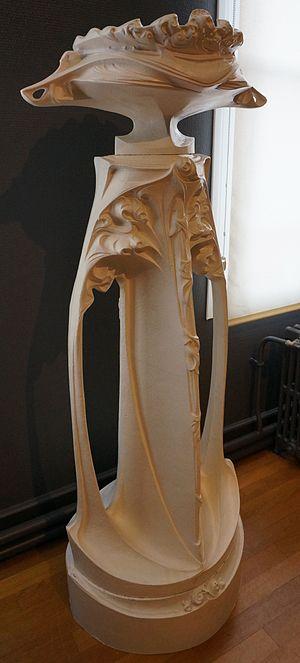
Art Nouveau (Hector Guimard) — Présenté au Musée Fonte d'art Saint-Dizier.
Le Musée de Saint-Dizier est un musée de la ville de Saint-Dizier.
Hector Guimard est un architecte français et le représentant majeur de l'Art nouveau, en France.